Since feeling is first

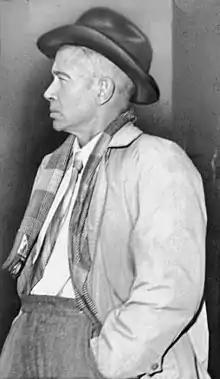
E. E. Cummings, author

"since feeling is first" is a poem written by E. E. Cummings (often stylized as ee cummings). The poem was first published in 1926 in "Is 5", a collection of poems published by Boni and Liveright, and, like most Cummings poems, is referred to by its first line. In the collection, the poem is labeled Four VI. The poem is written in Cummings's characteristic style, which lacks traditional orthography and punctuation.